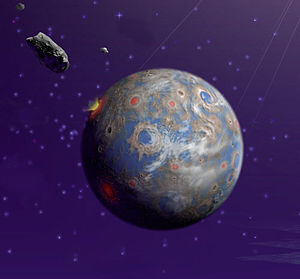
Klippeplanet / Klippeplaneter uden for solsystemet
NASAs Space Interferometry Mission (SIM) skal kunne finde planeter af Jordens størrelse, som denne tegner har fremstillet det.
En klippeplanet, er en planet, som har en fast overflade, der overvejende består af silikatbjergarter.